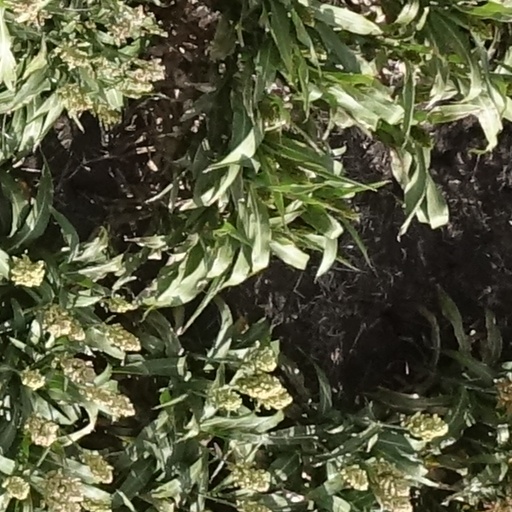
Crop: sorghum